Seonamsa

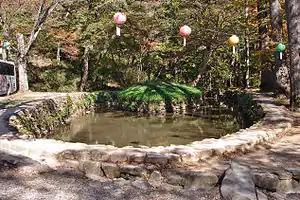
Seonamsa Samindang, a little pond

Just past the Gangseon Pavilion and before reaching Ilju Gate is a small oval pond called Samindang (삼인당 / 三印塘), "the pond of the three marks". In the middle of the pond, there is a small islet covered with vegetation. According to Seonamsa's historical records, Samindang was created by the monk Doseon in 862.